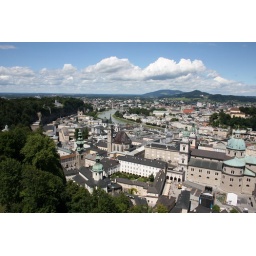
I have lots of these with the blue sky and the busy city below